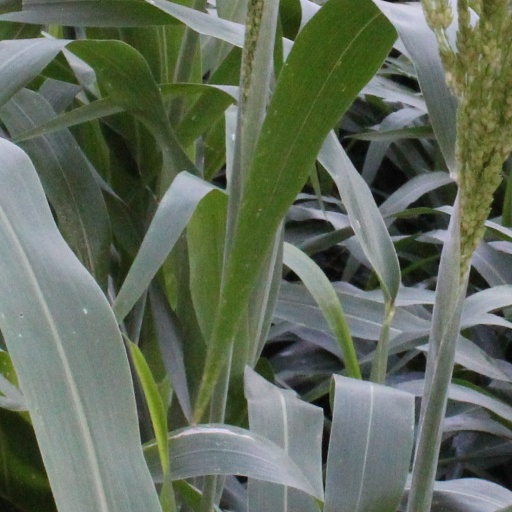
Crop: sorghum